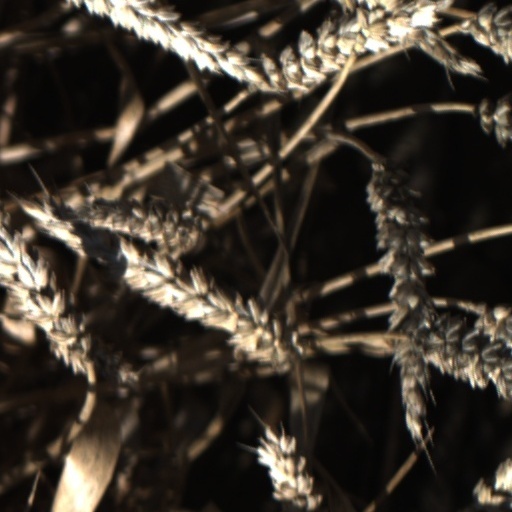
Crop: wheat